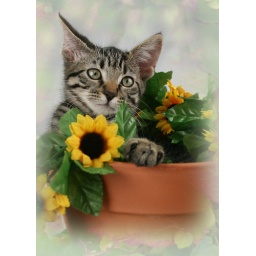
cat 255 zellie in flower pot 5 x7 copy